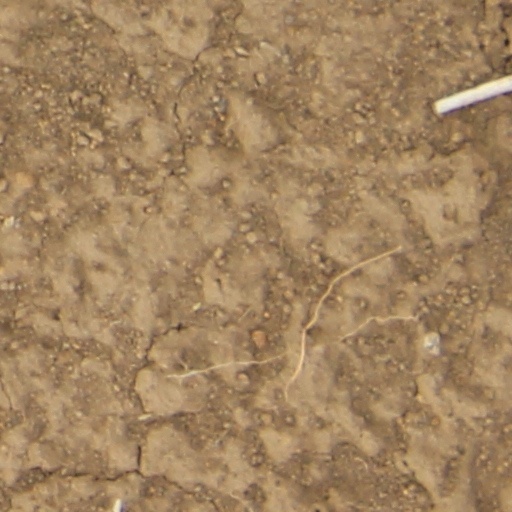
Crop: wheat